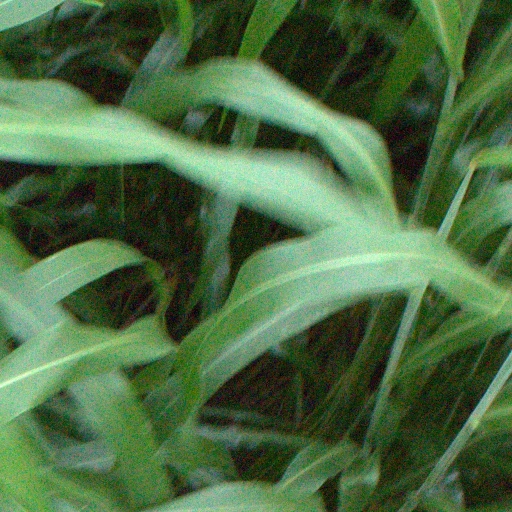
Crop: sorghum